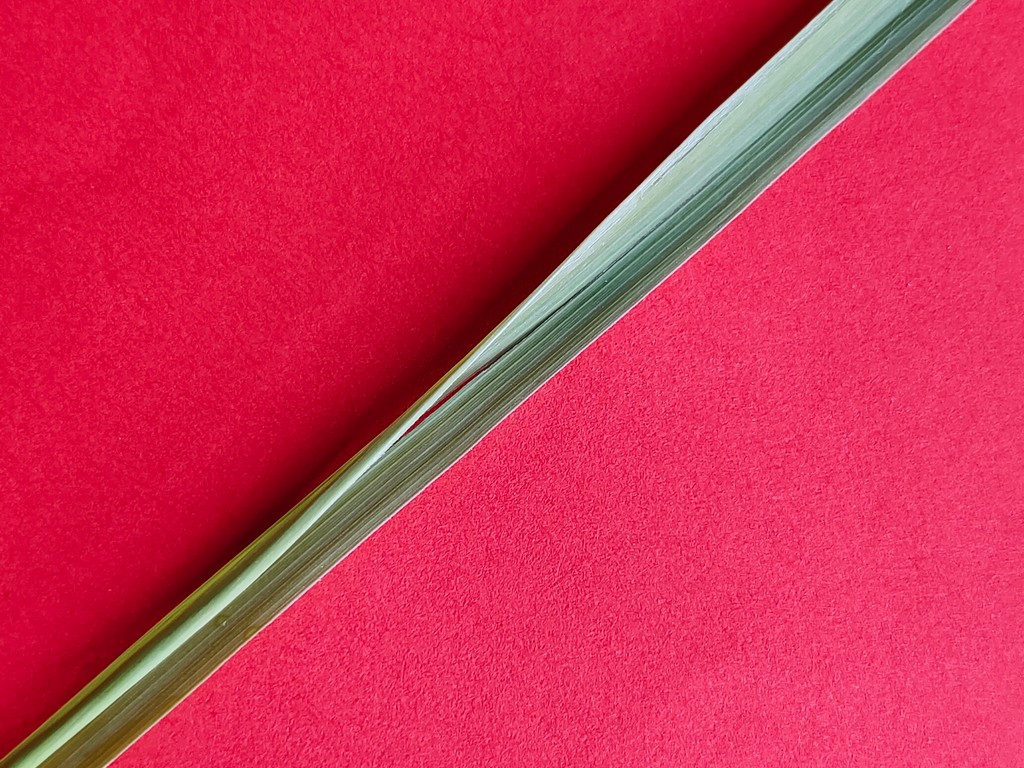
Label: Healthy